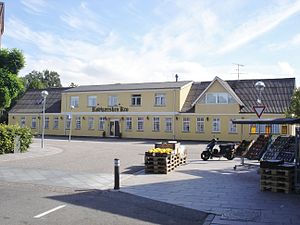
Rødkærsbro
Rødkjærsbro Kro fra V
Rødkærsbro eller Rødkjærsbro er en stationsby i Midtjylland med 1.764 indbyggere, beliggende 10 km vest for Bjerringbro, 8 km nordvest for Ans, 26 km nord for Silkeborg, 10 km nordøst for Kjellerup og 16 km sydøst for Viborg. Byen hører til Viborg Kommune og ligger i Region Midtjylland.